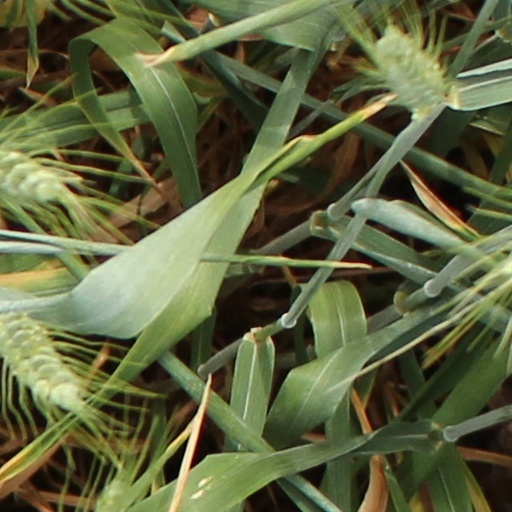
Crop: wheat